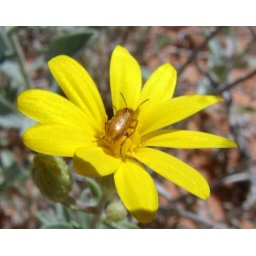
every little yellow flower also had a little yellow beetle in it.